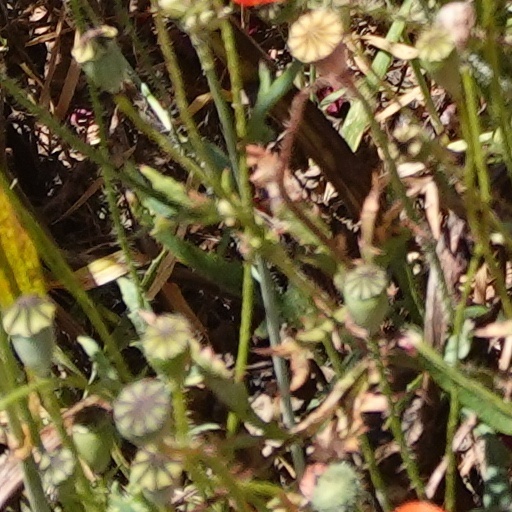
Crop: wheat